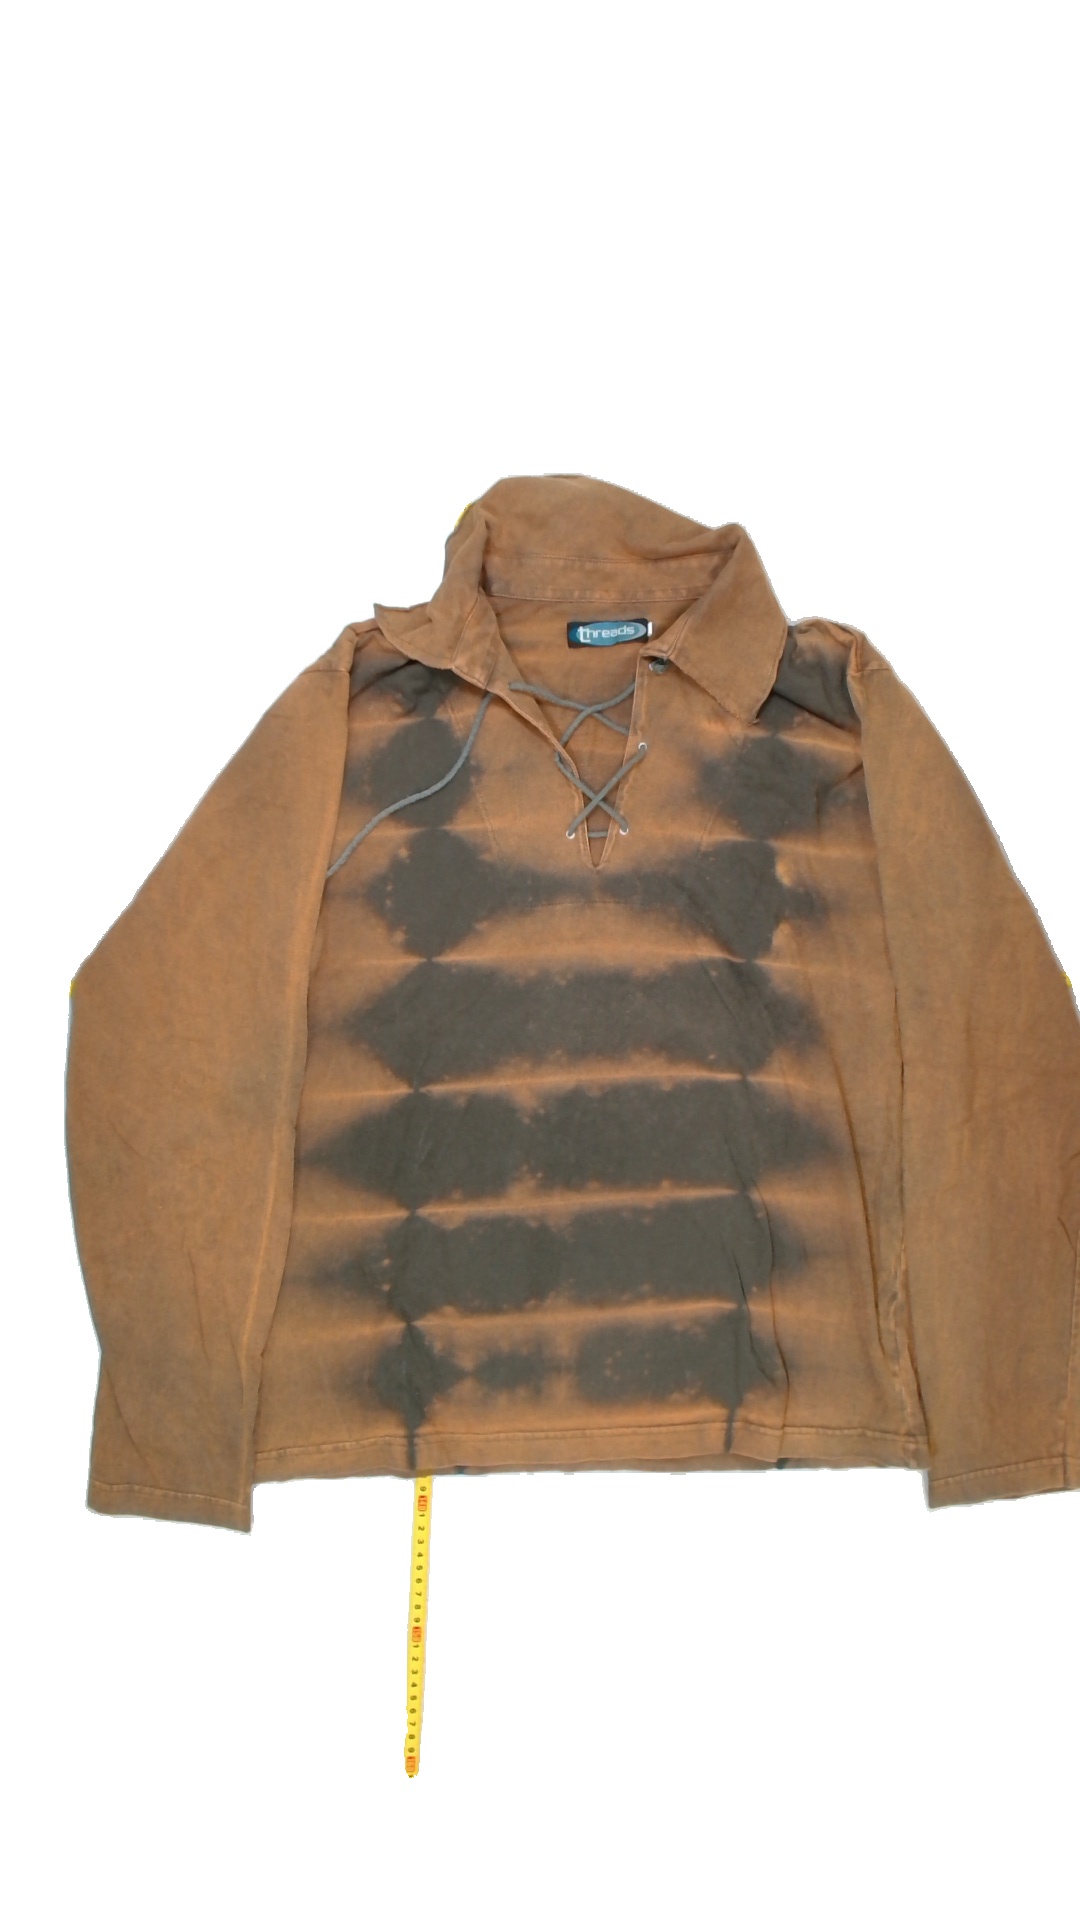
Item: Sweater (Ladies)
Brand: Not Applicable
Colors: Multicolor
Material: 100%cotton
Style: No trend
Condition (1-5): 4
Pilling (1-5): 4
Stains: No
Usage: Reuse
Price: <50